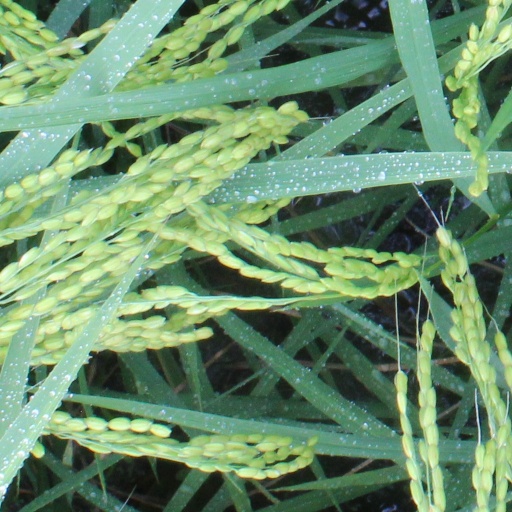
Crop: rice